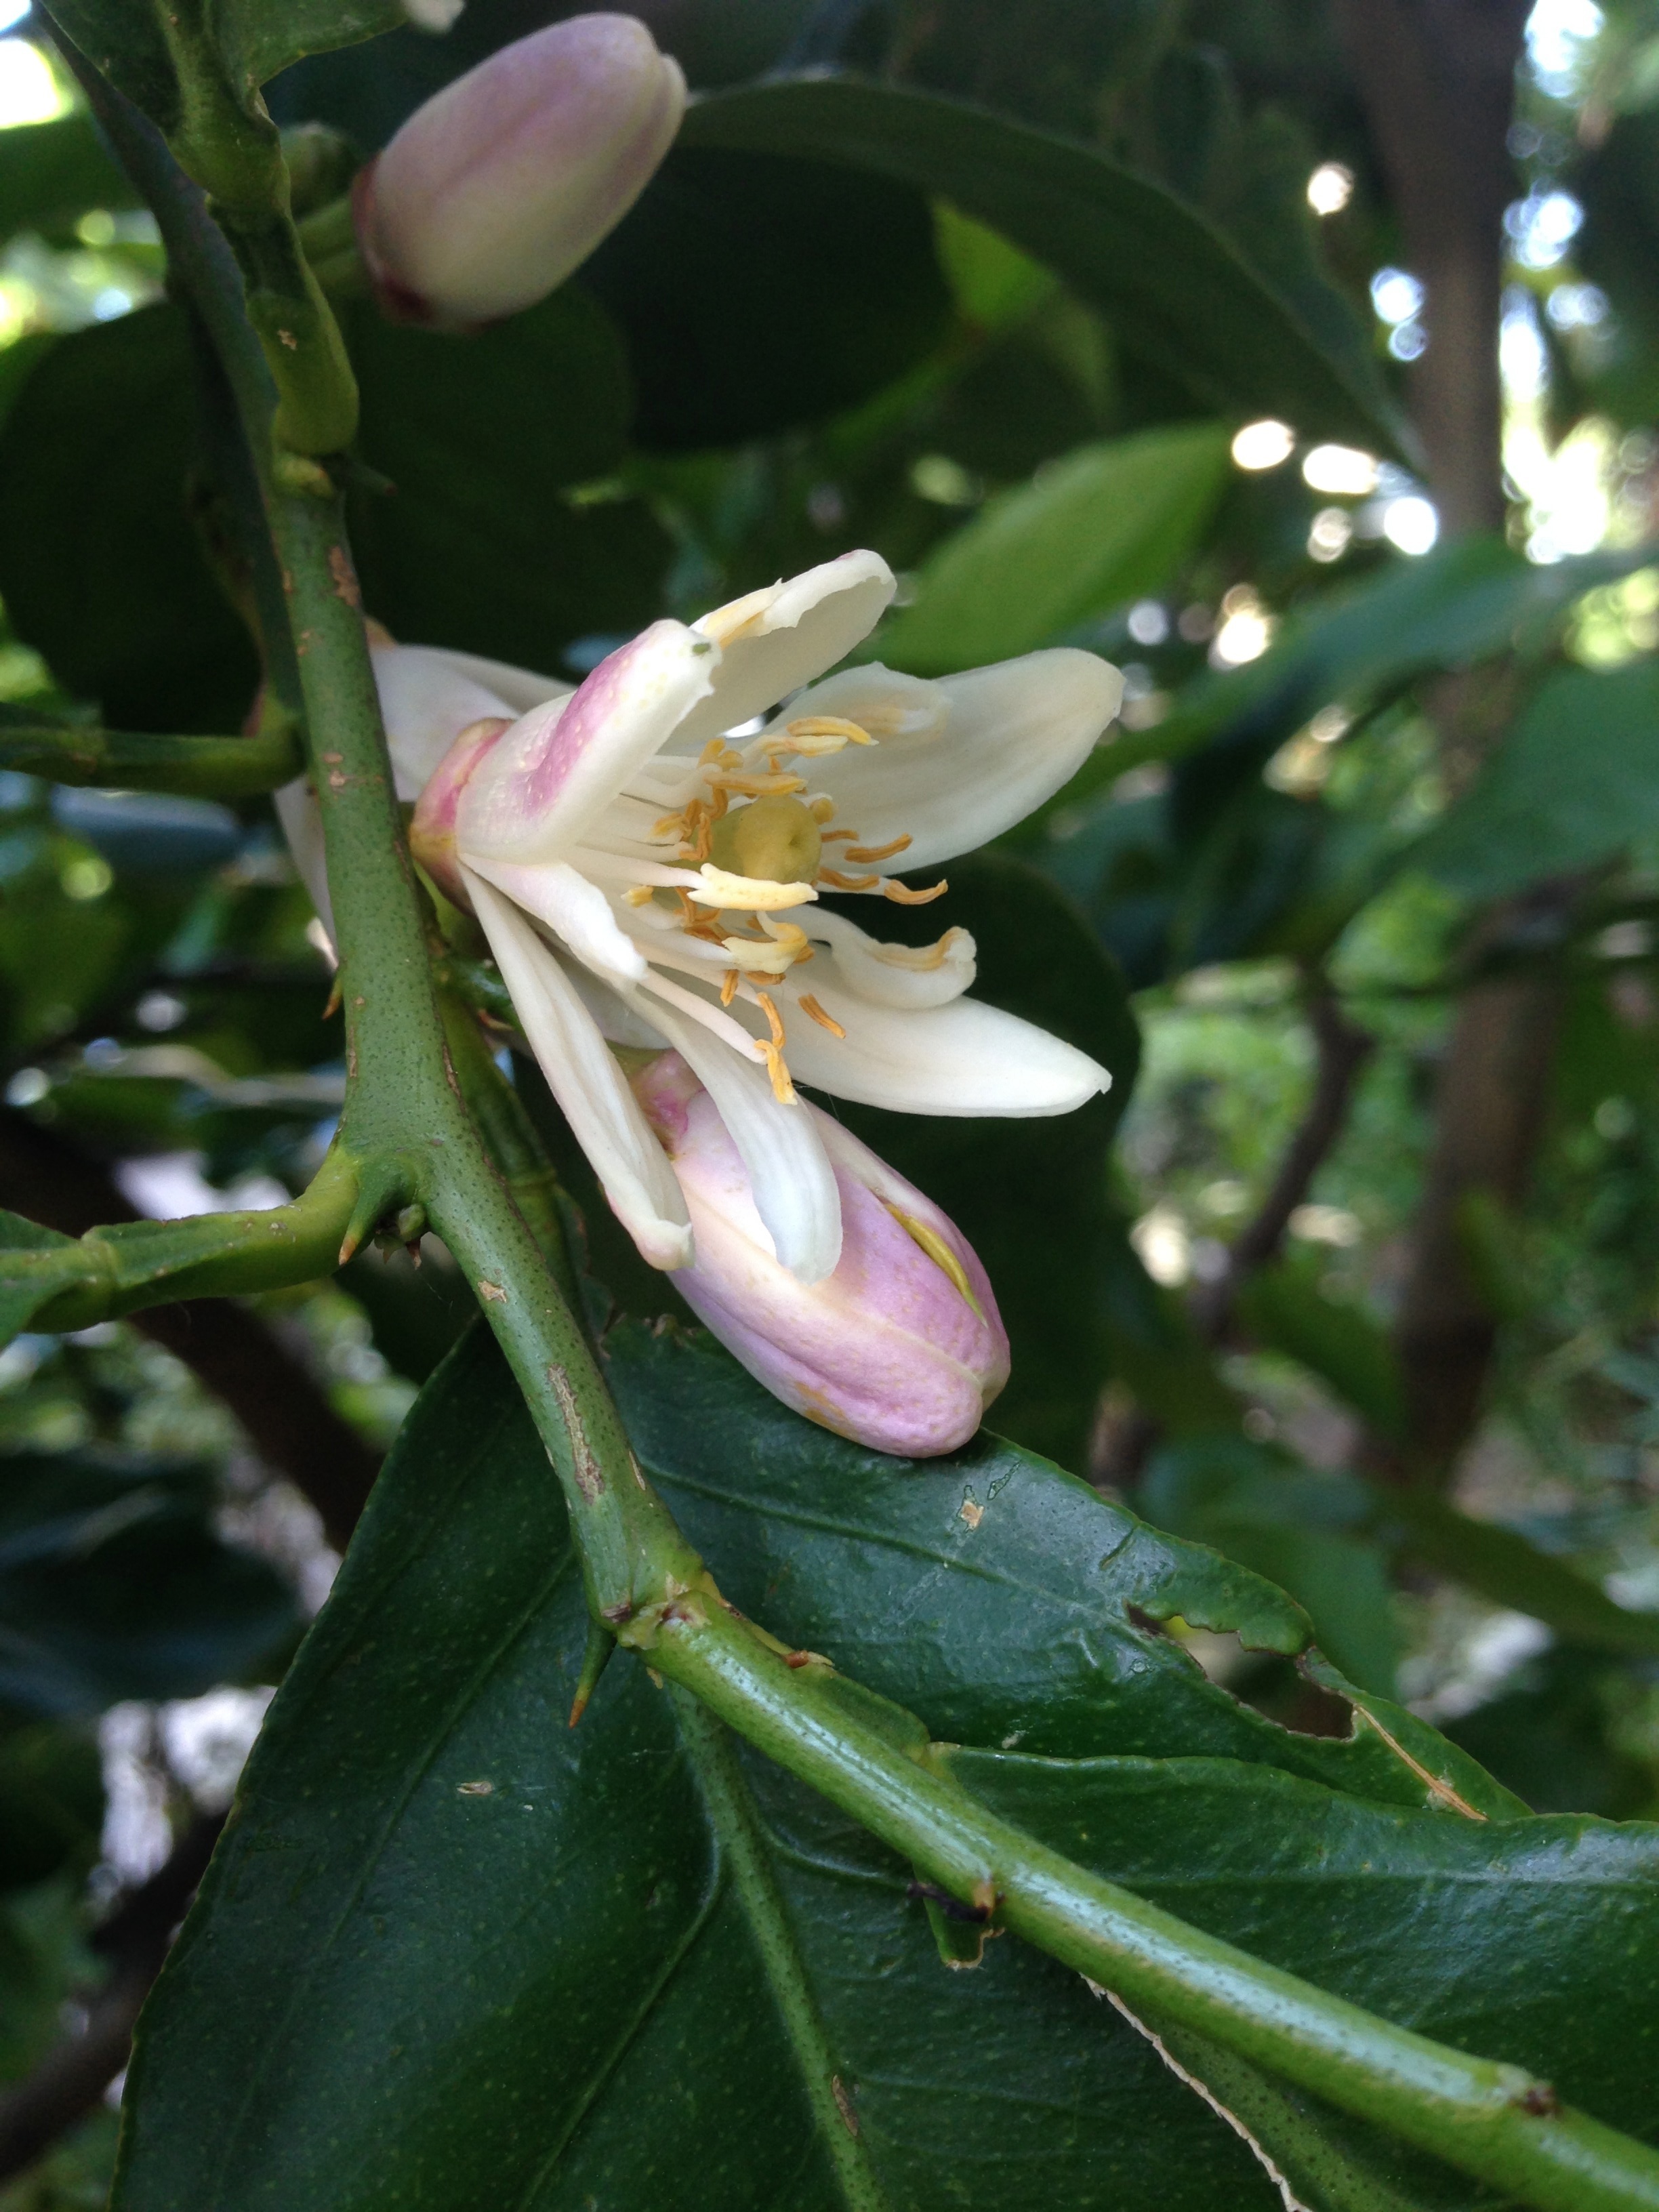
nature, blossom, plant, leaf, flower, produce, botany, flora, fauna, lemon, wildflower, shrub, fruit tree, macro photography, flowering plant, orange blossom, lemon blossom, land plant